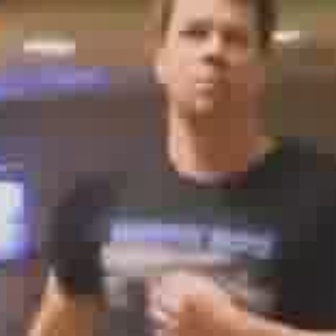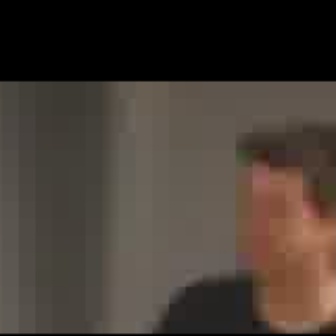
  Please identify the target specified by the bounding box [160,10,257,107] in the first image and locate it in the second image. Return the coordinates in [x_min,y_min,x_max,y_max] format.
Answer: [235,182,322,270]